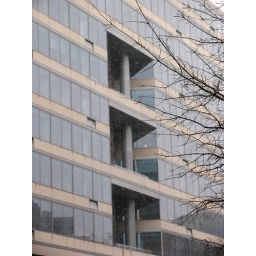
A chad is the chip of paper that falls out of computer punch cards when you punch holes in them.DC070307-17705AC-InternationalMonetaryFund